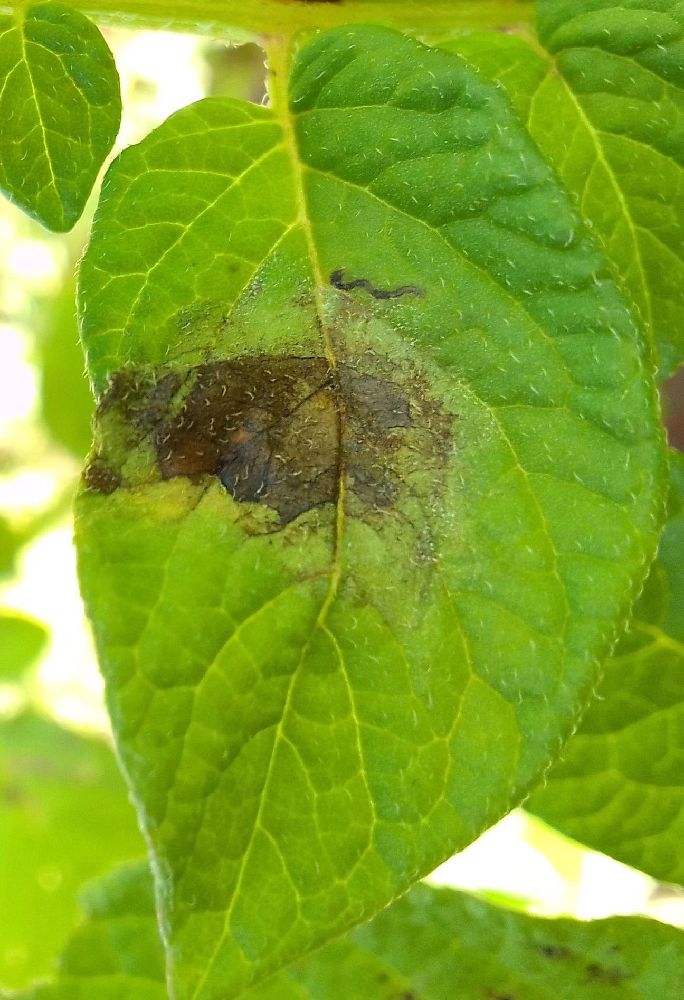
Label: Late blight